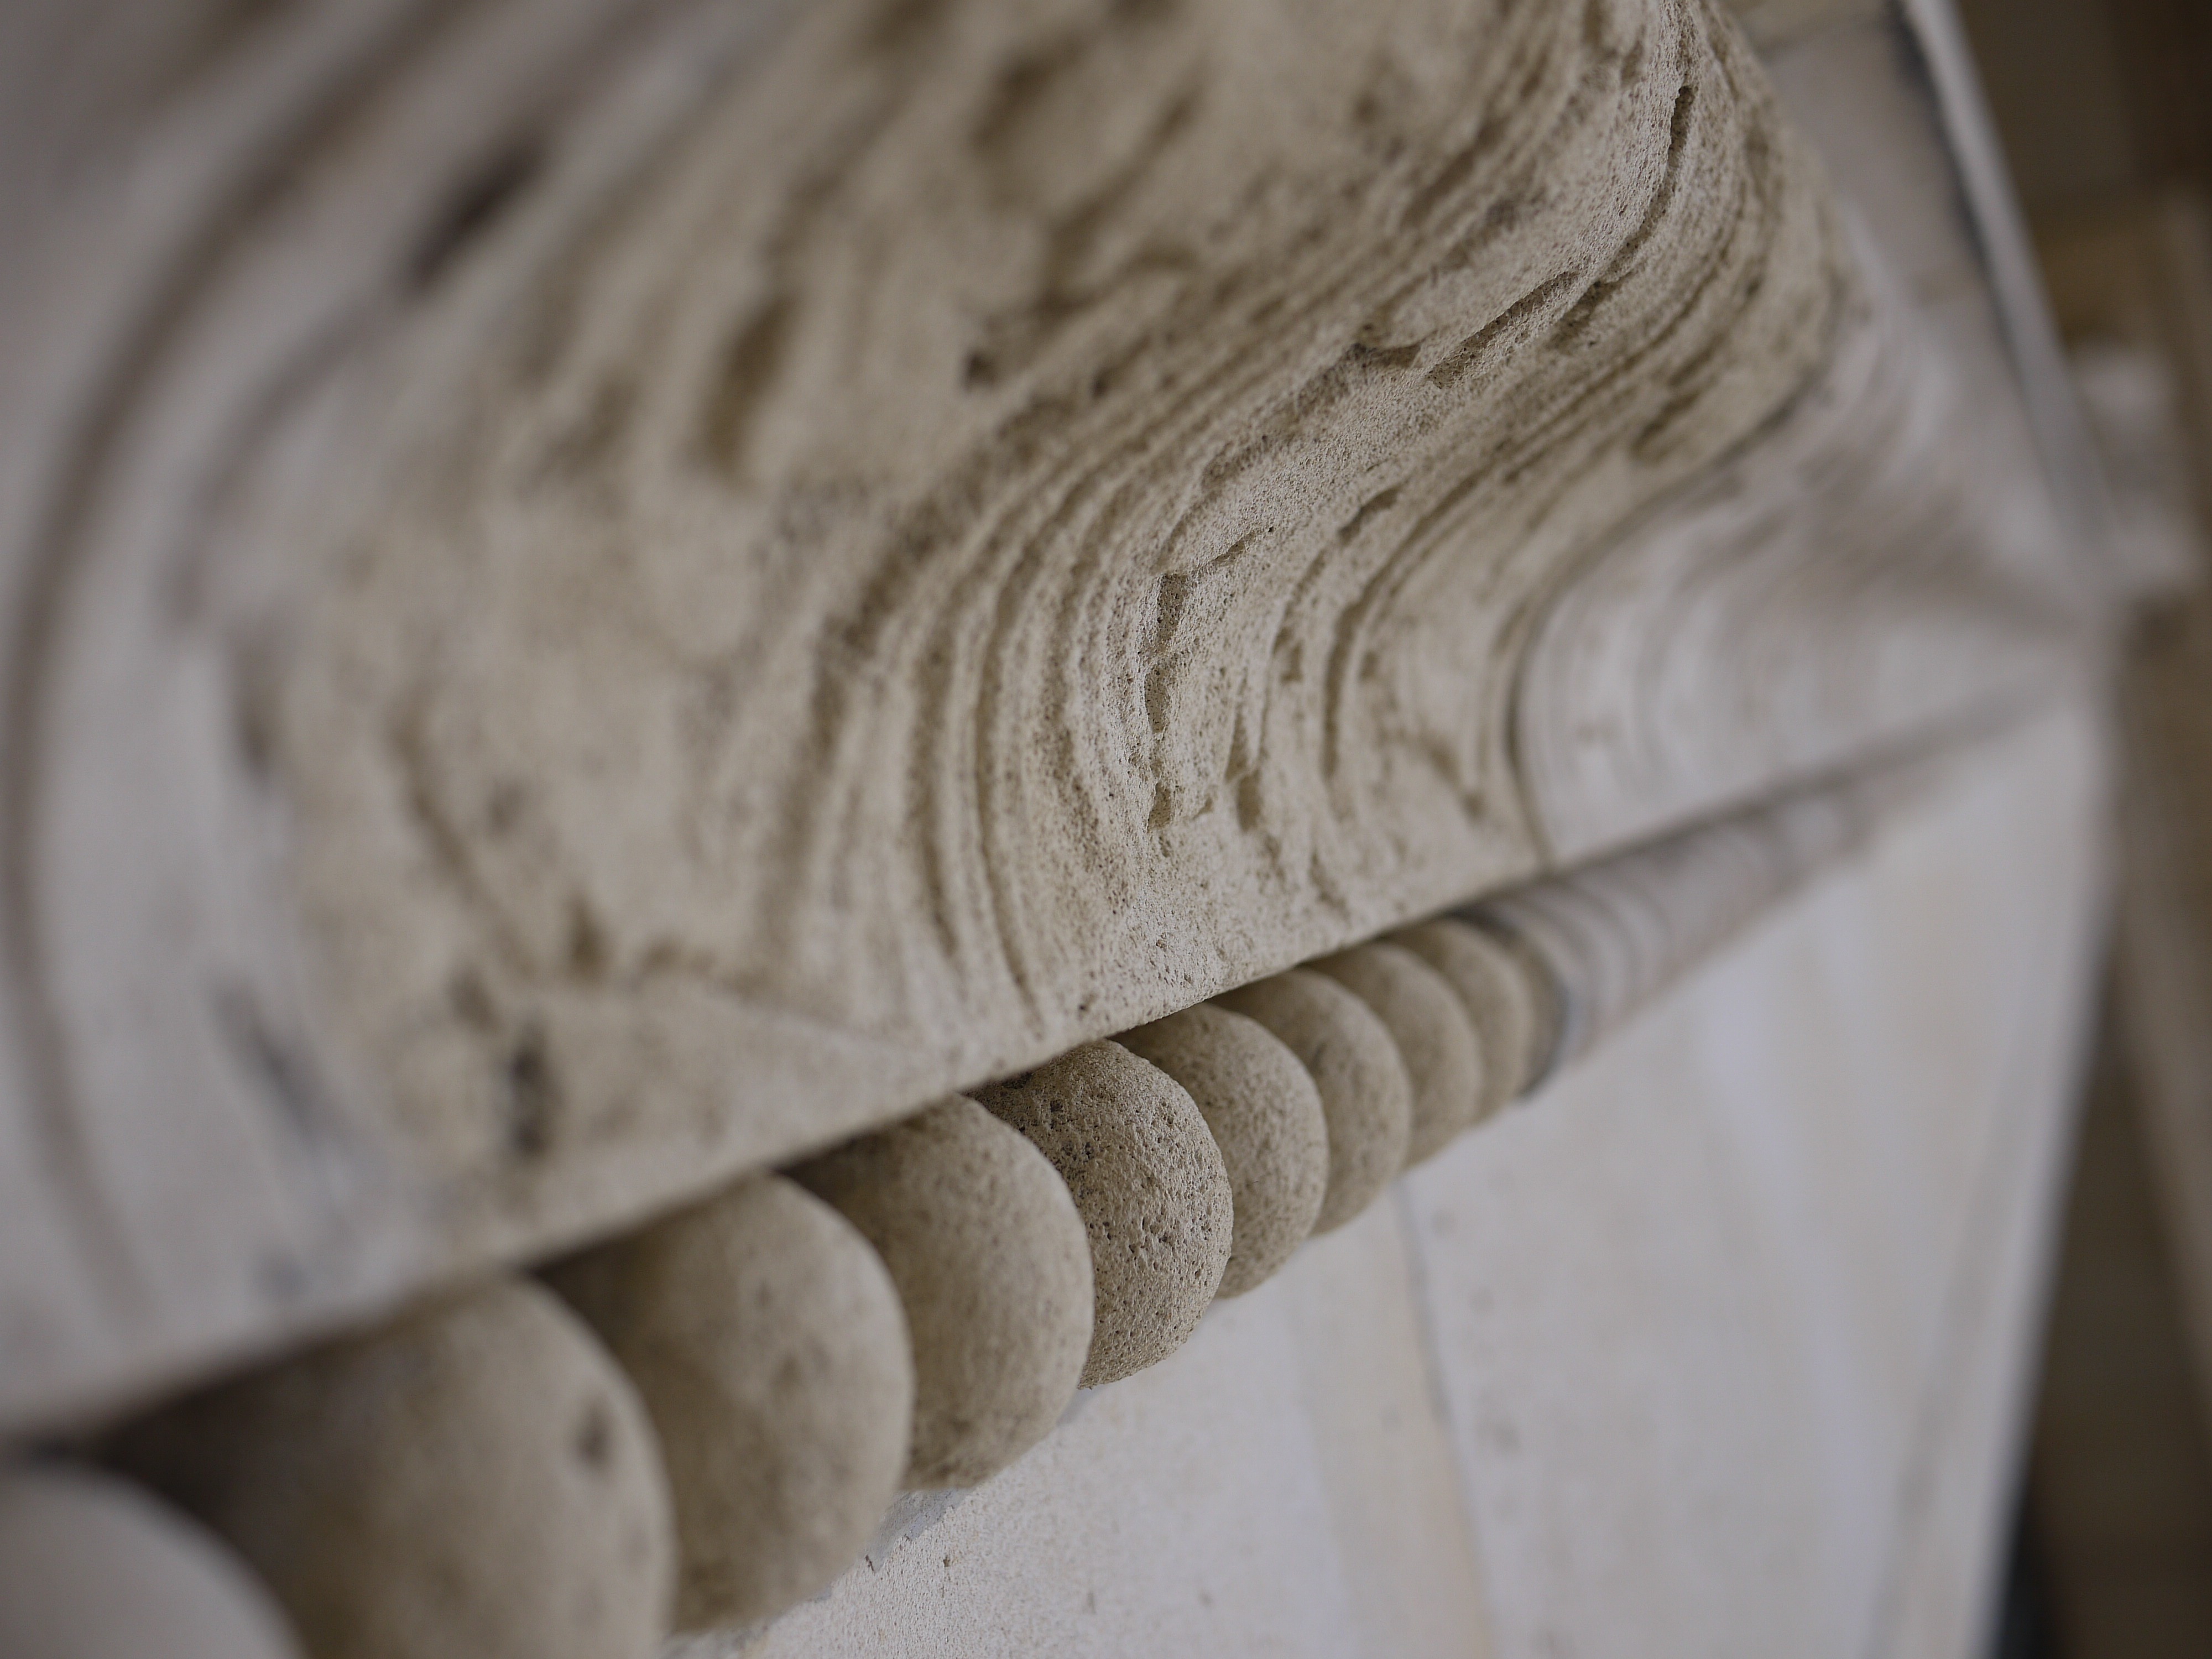
architecture, structure, wood, floor, perspective, building, old, column, historic, tourism, material, close up, sculpture, art, design, temple, carving, molding, aged, plaster, architecture design, flooring